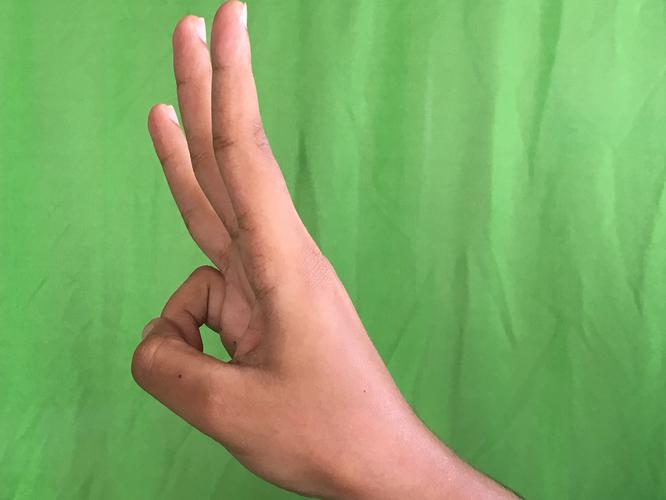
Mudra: Trishulam
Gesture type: single_hand